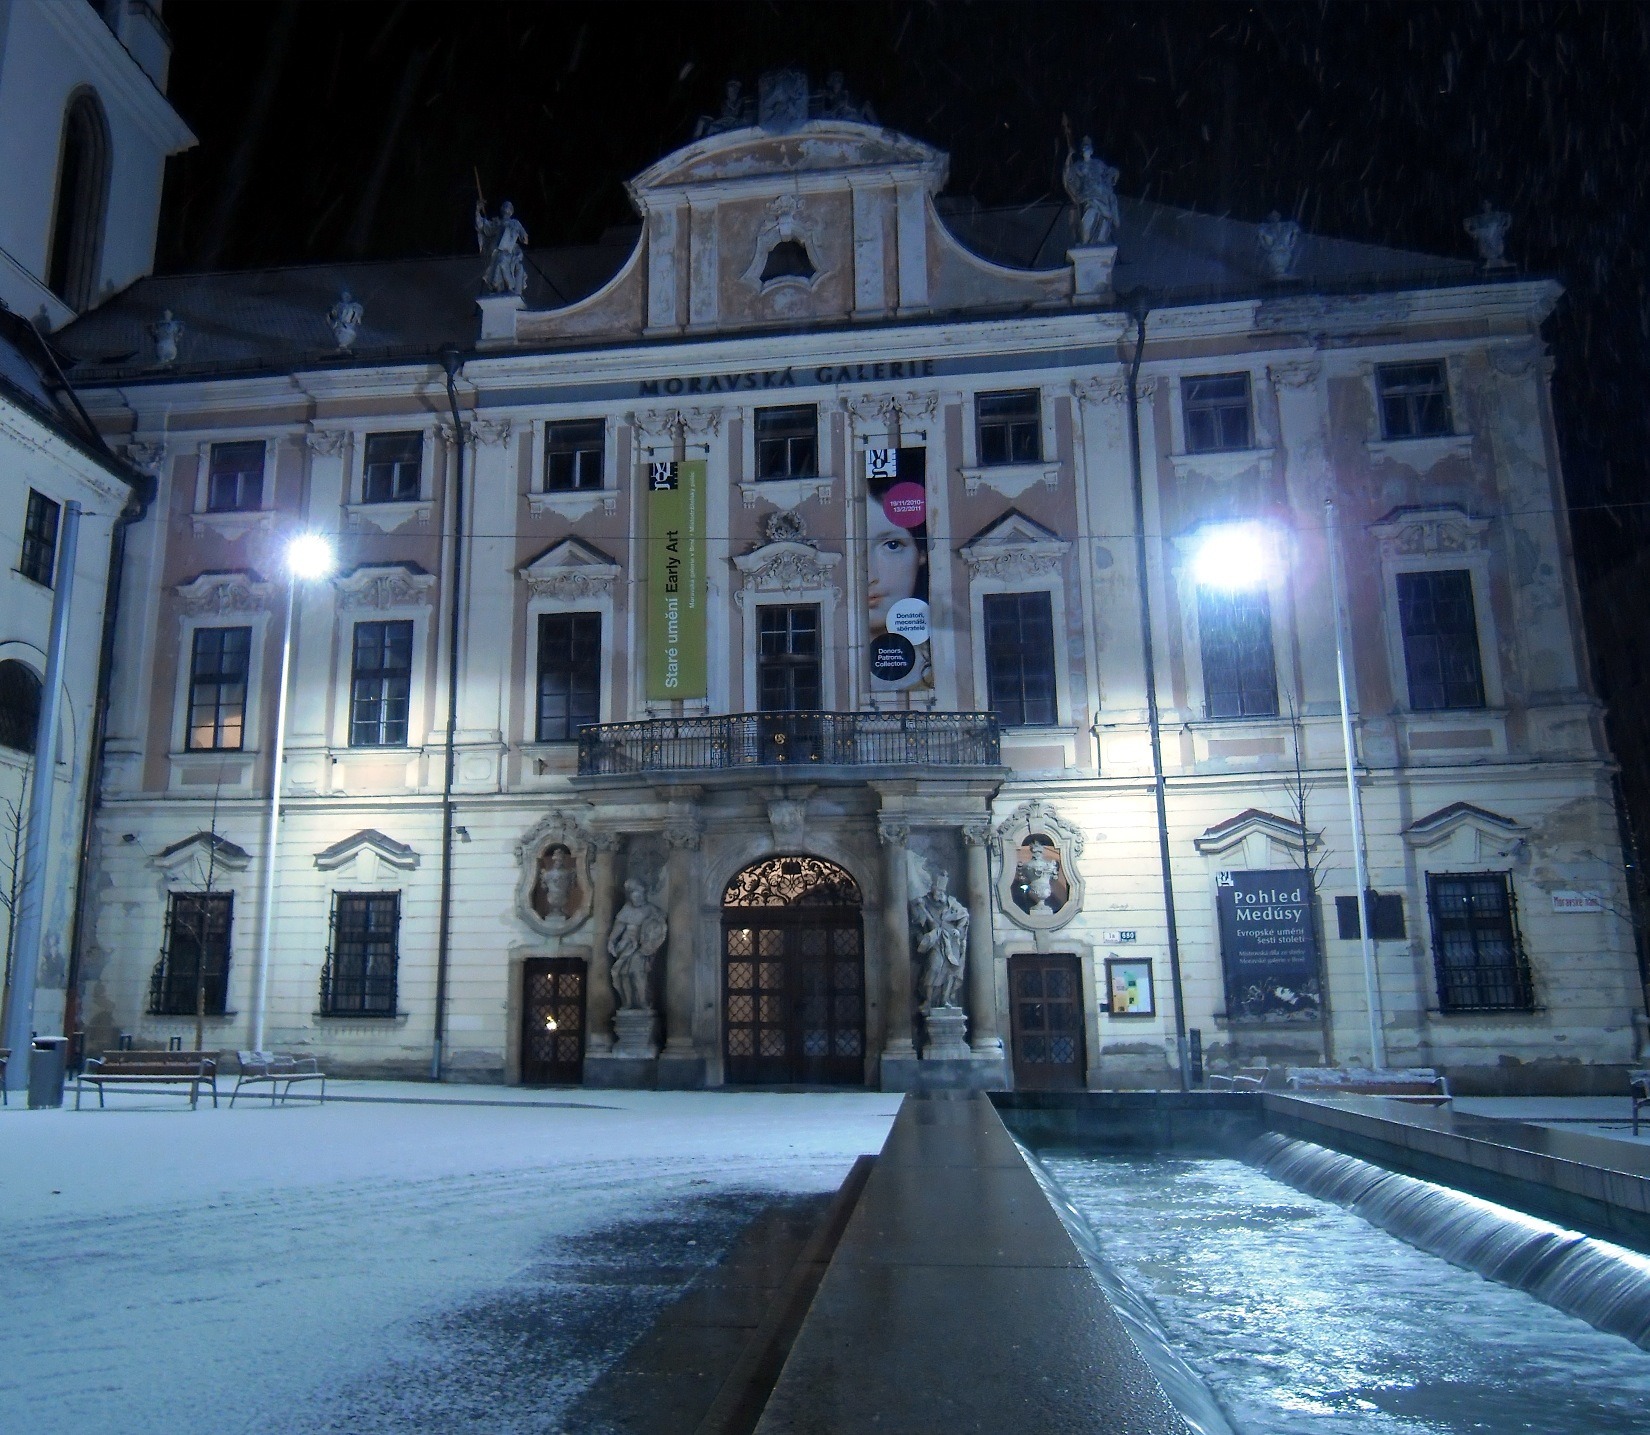
water, nature, snow, winter, light, architecture, sky, night, house, building, palace, ice, evening, landmark, facade, lighting, outside, lights, reflections, fountain, historical, czech republic